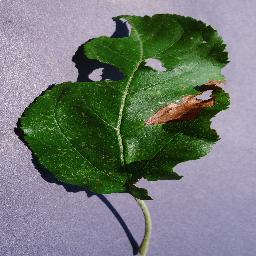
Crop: apple
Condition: black_rot